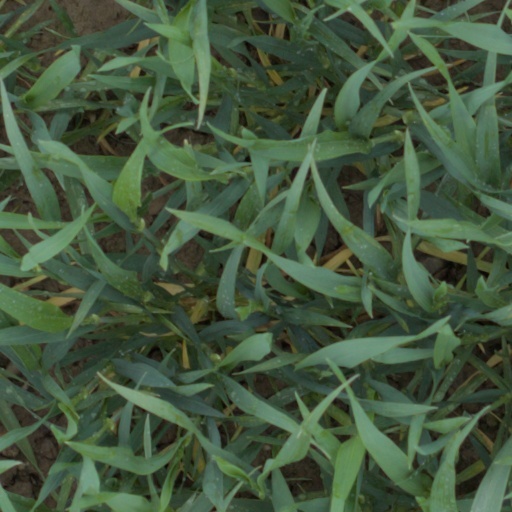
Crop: wheat